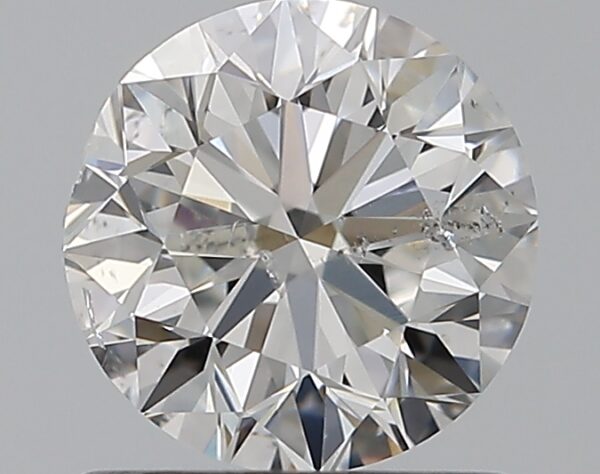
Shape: round
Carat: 0.9
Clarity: SI1
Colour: F
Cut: VG
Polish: EX
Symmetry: GD
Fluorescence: M
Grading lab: GIA
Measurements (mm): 5.95 x 6.03 x 3.87